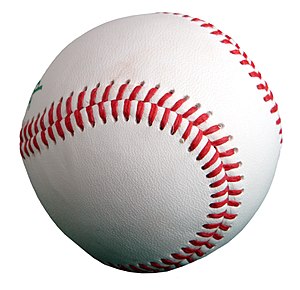
Baseball / Udstyr / Bold
Nærbillede af en baseball
"Baseball er et amerikansk boldspil i familie med rundbold mellem to hold, der normalt består af ni spillere hver. En kamp forløber ved, at holdene skiftes til at være ""inde"" og ""ude"". Fra indeholdet skal en spiller forsøge at slå til en bold, som en af udeholdets spillere kaster. Bolden er læderbetrukket og hård med en kerne af kork og gummi, og batteren har et cylindrisk træbat, som han forsøger at ramme den med.